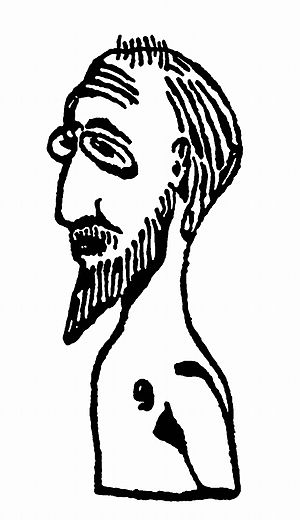
Selvportræt / Gallerier med eksempler på selvportrætter gennem tiden / Tegning
Når en person eller kunstner portrætterer sig selv, kaldes resultatet et selvportræt. Selvportræt kan fx laves i skulptur, foto-, tegne- og malerkunsten.